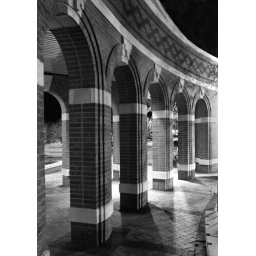
My truck is in the back ground with the high beams on which made the interesting light.